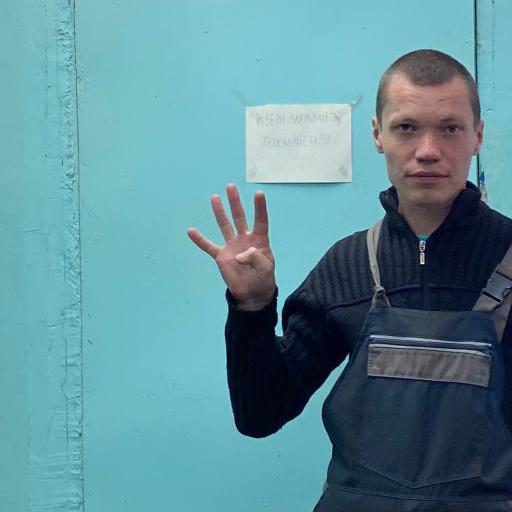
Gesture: four